List of painters by name beginning with "N"

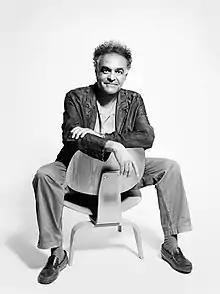
Nadim Karam of Lebanon

Please add the names of notable painters with a Wikipedia page, in precise English alphabetical order, using U.S. spelling conventions. Country and regional names refer to where painters worked for long periods, not to personal allegiances.